Peter Kalmus (physicist)

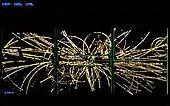
Discovery of the W particle. The proton-antiproton collision creates a W particle which then decays into a high-energy electron, emitted at a wide angle from the beam (indicated by the arrow at the bottom-right) and an invisible neutrino whose presence is deduced by the missing energy of the electron.

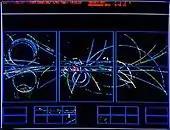
Discovery of the Z particle. The central detector of UA1 reveals the tell-tale signature of the long-awaited Z particle as it decays into an electron-positron pair (arrowed).

Among a number of notable achievements in his career, the Queen Mary, University of London group led by Peter Kalmus in conjunction with the Rutherford Appleton Laboratory group led by Alan Astbury and the Birmingham University group led by John Dowell joined Carlo Rubbia at CERN in an international collaboration known as UA1.